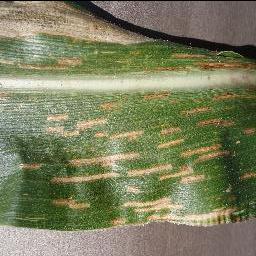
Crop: corn
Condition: (maize)_cercospora_spot_gray_spot